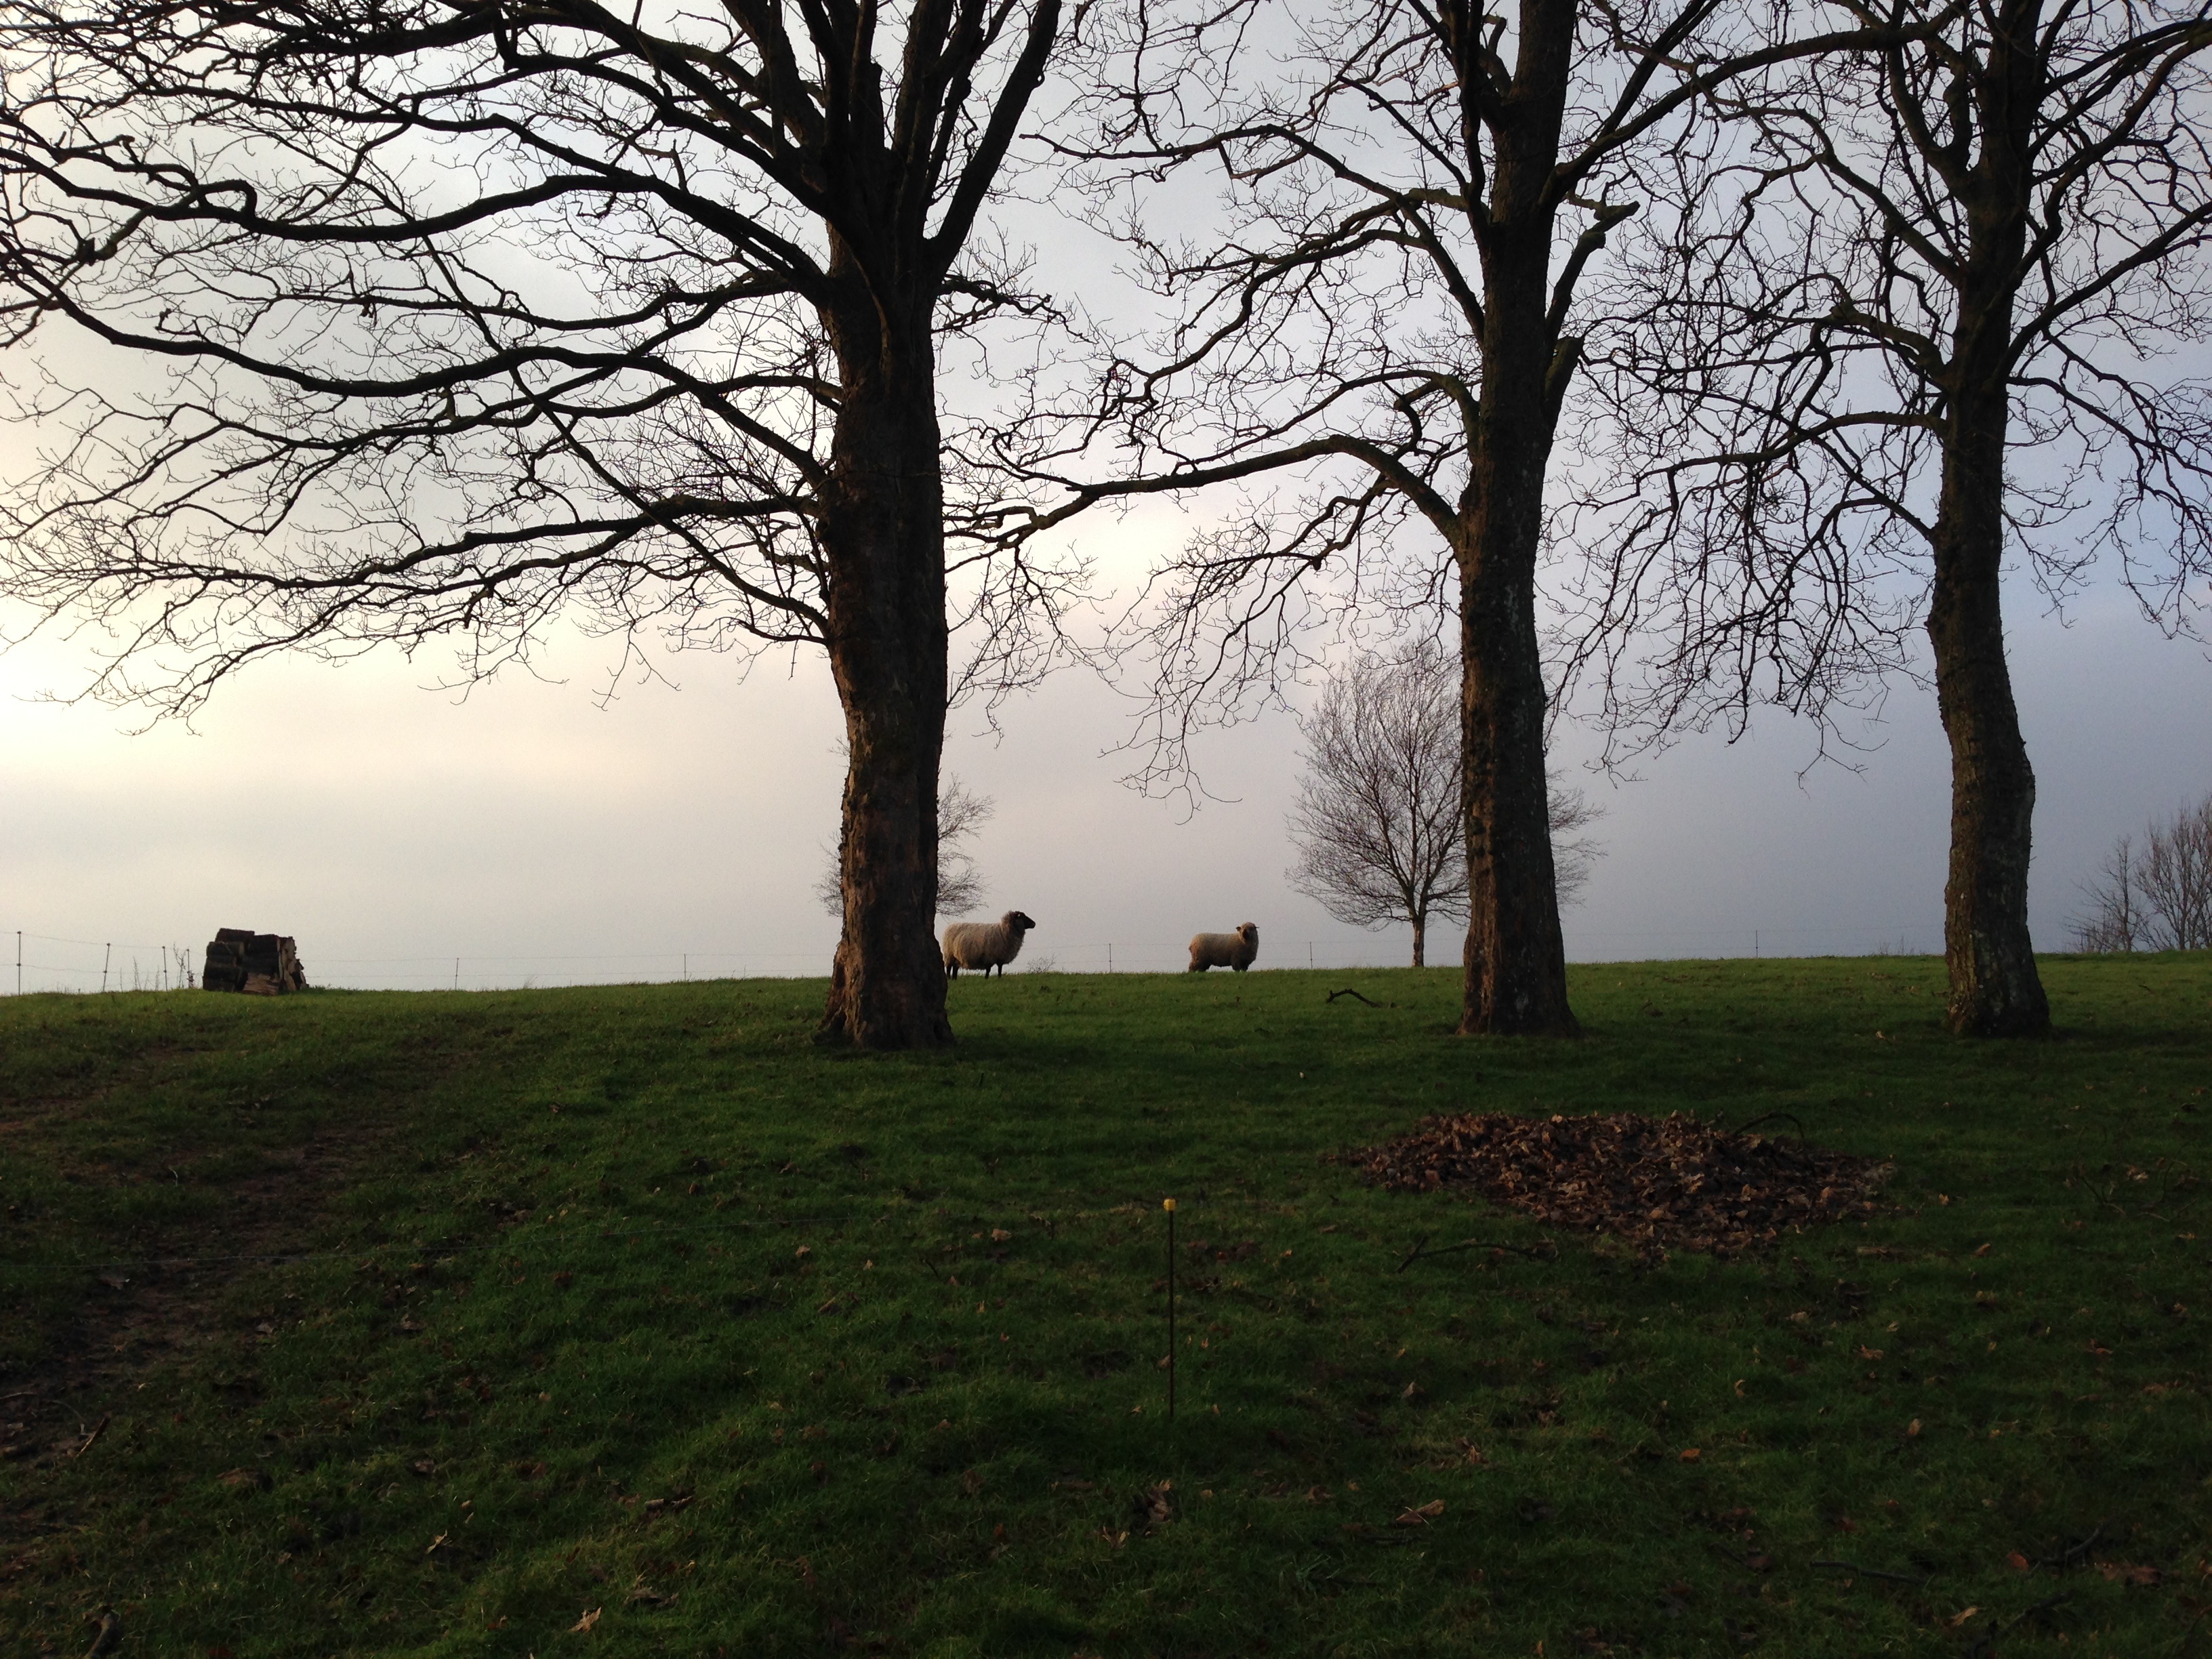
landscape, tree, nature, forest, grass, branch, plant, mist, farm, meadow, sunlight, morning, leaf, hill, pasture, livestock, sheep, autumn, park, plain, woodland, habitat, rural area, schaaf, natural environment, atmospheric phenomenon, woody plant